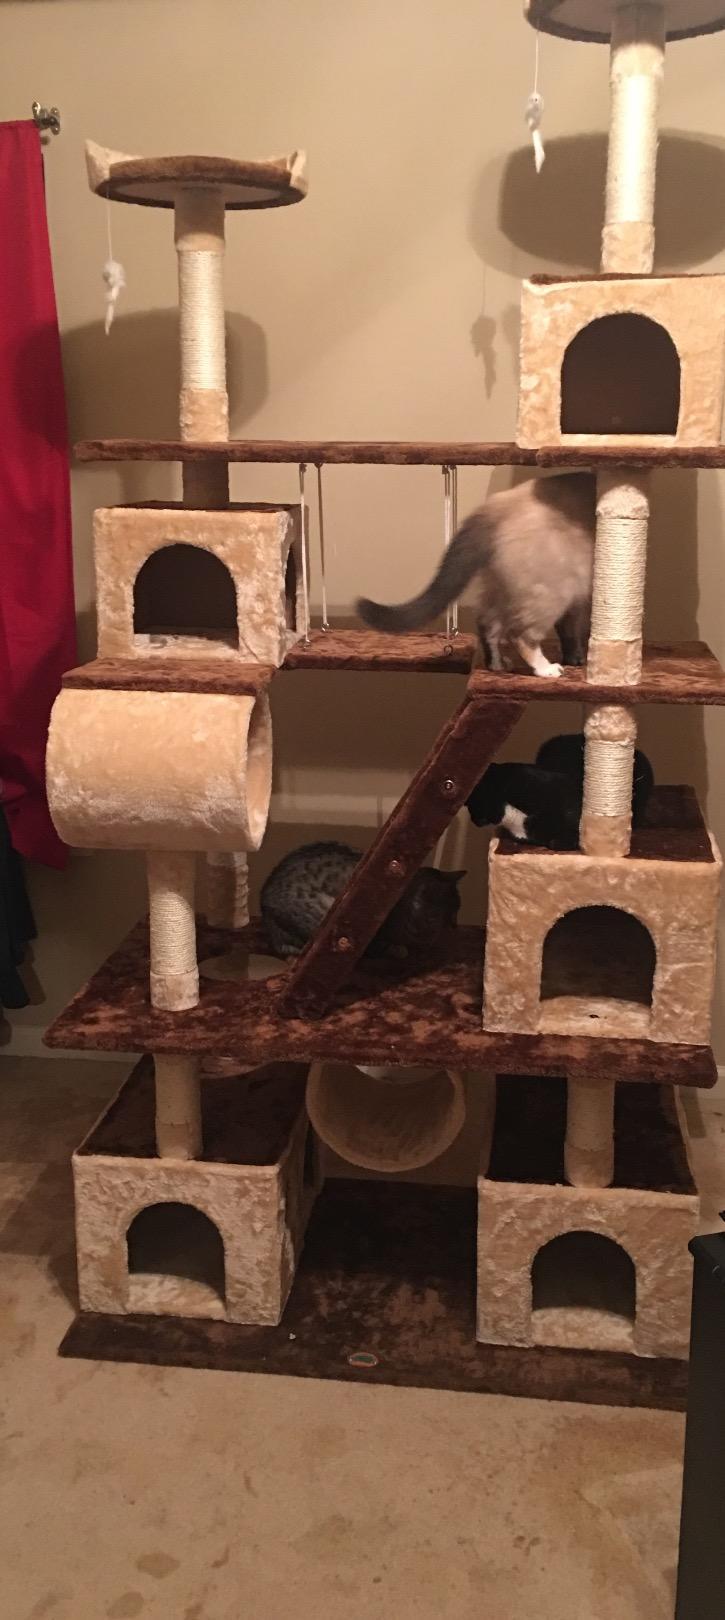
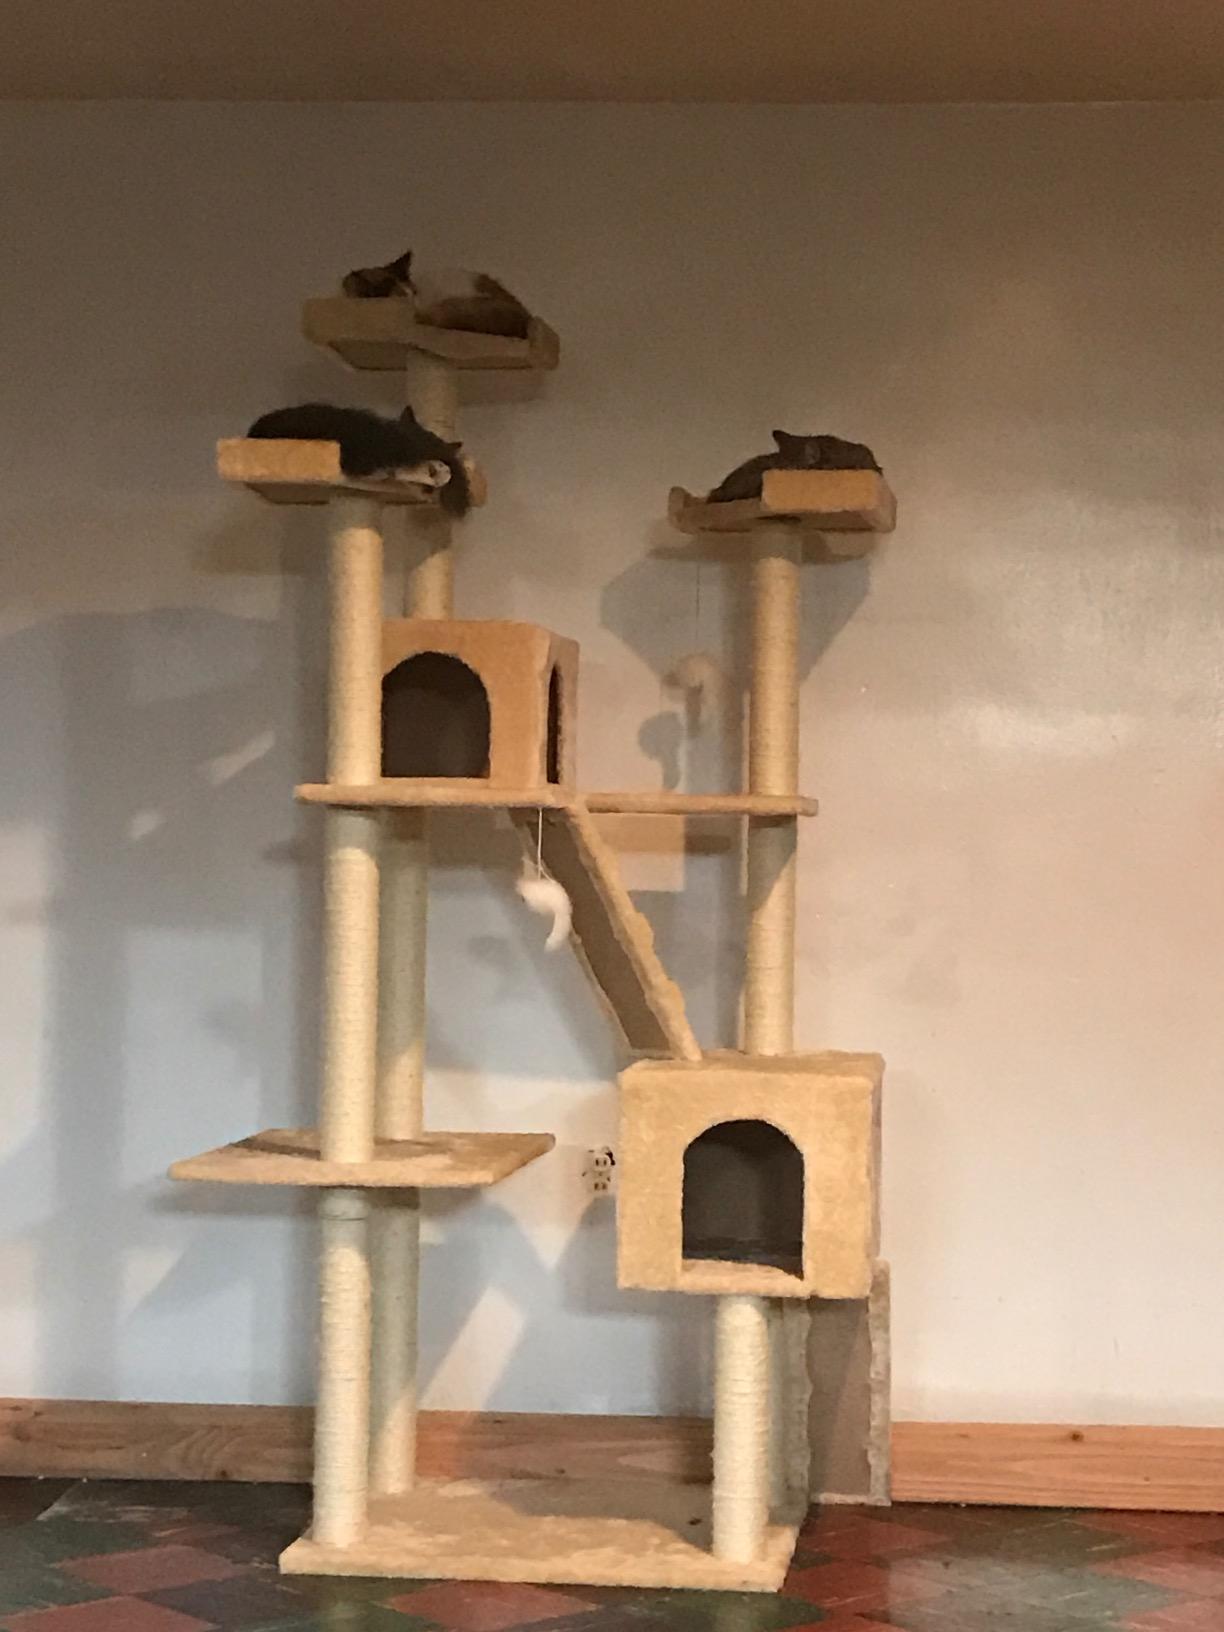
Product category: items_cat tree
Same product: no